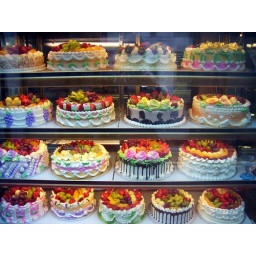
Chinacakes. I wonder what the cake to fruit ratio is in these.